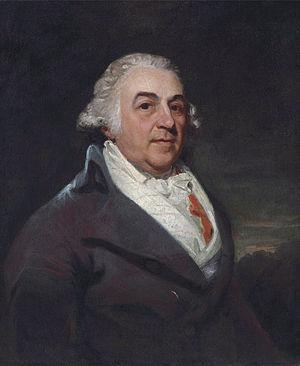
Le Postmaster General des États-Unis est le chef de l'United States Postal Service, le service postal américain. Cette fonction existait déjà avant la rédaction de la Constitution américaine et la Déclaration d'indépendance. Depuis le 16 juin 2020 le poste est occupé par Louis DeJoy.
Richard Bache, né en 1737 à Settle et mort en 1811, est un immigrant anglais à la province de Pennsylvanie et un homme d'affaires. Il est le deuxième Postmaster General des États-Unis de 1776 à 1782.